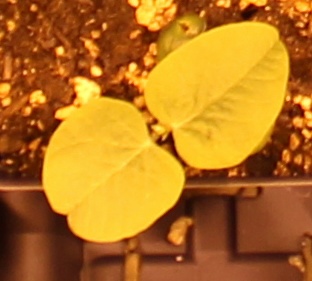
Label: Soybean